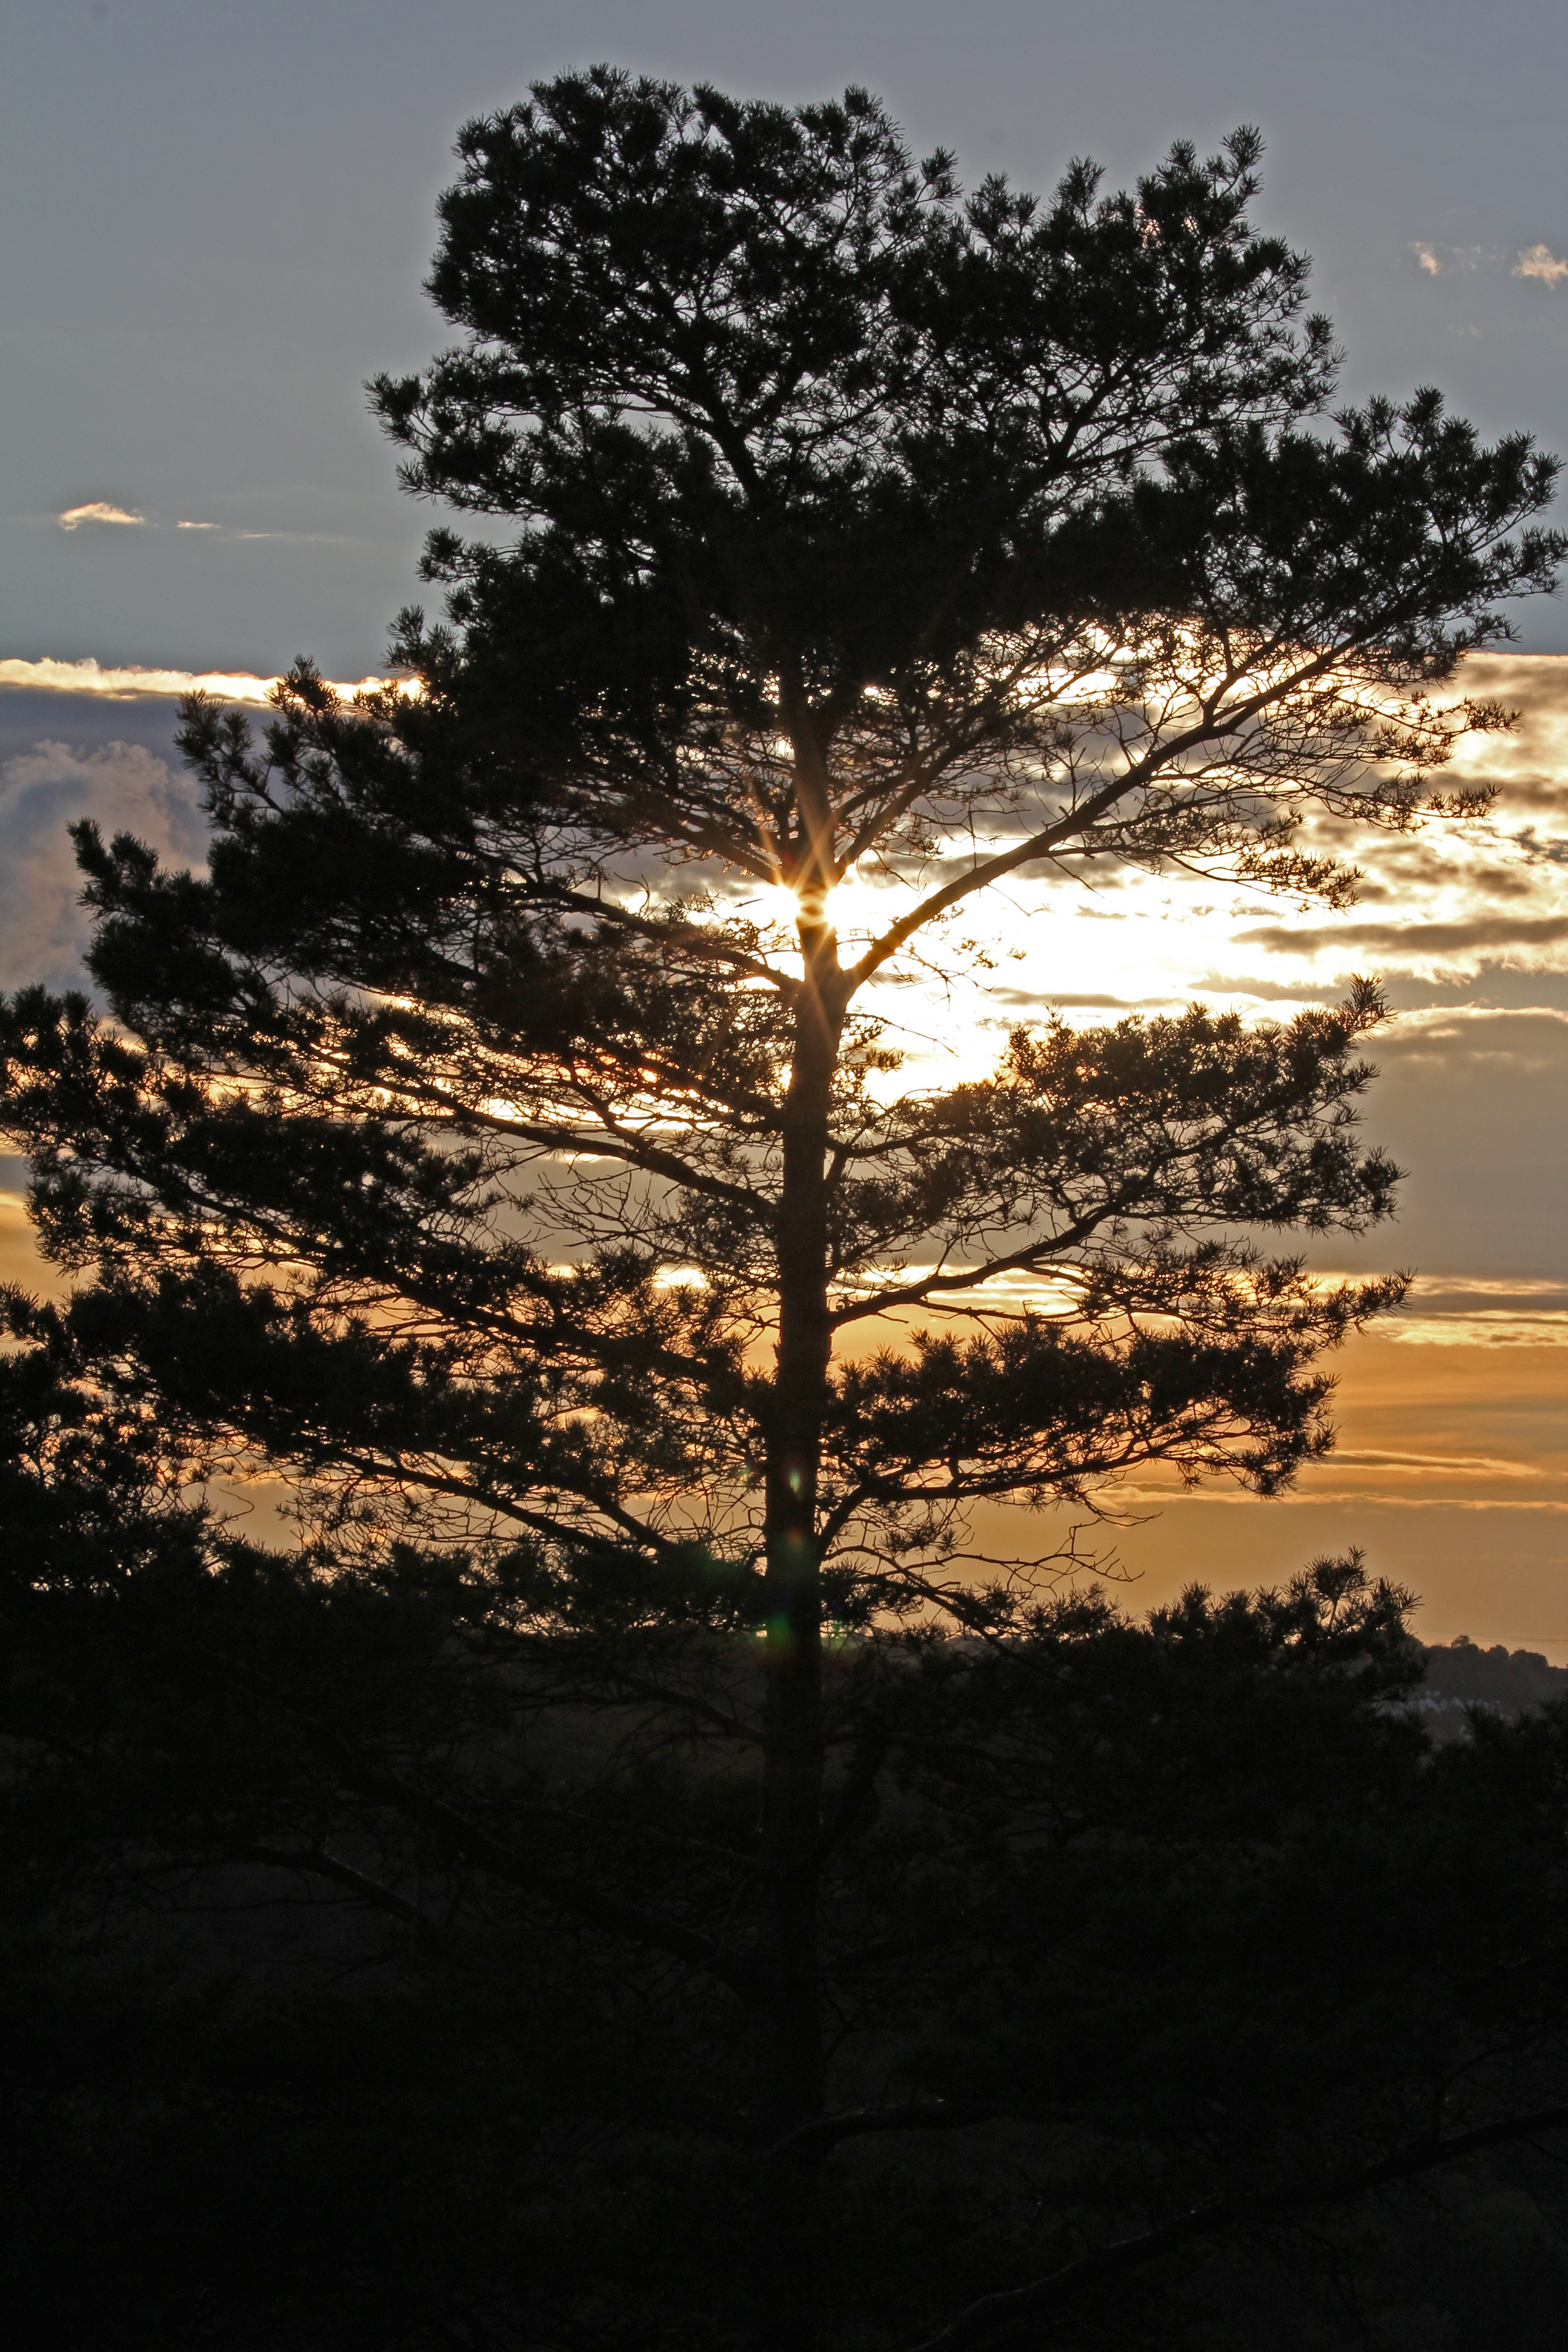
sea, tree, nature, horizon, silhouette, cloud, plant, sky, sun, sunrise, sunset, sunlight, morning, leaf, flower, dawn, dusk, pine, evening, twilight, reflection, glow, beautiful, evening sun, abendstimmung, afterglow, evening sky, back light, setting sun, woody plant, arecales